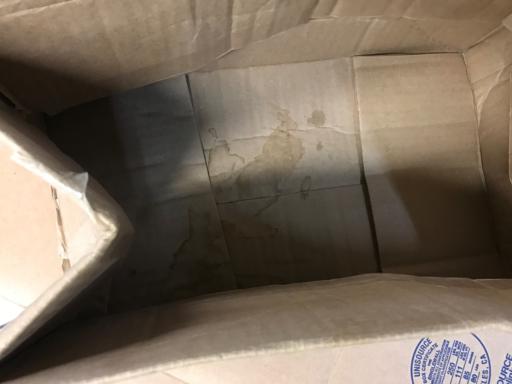
Label: cardboard